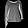
Label: Pullover